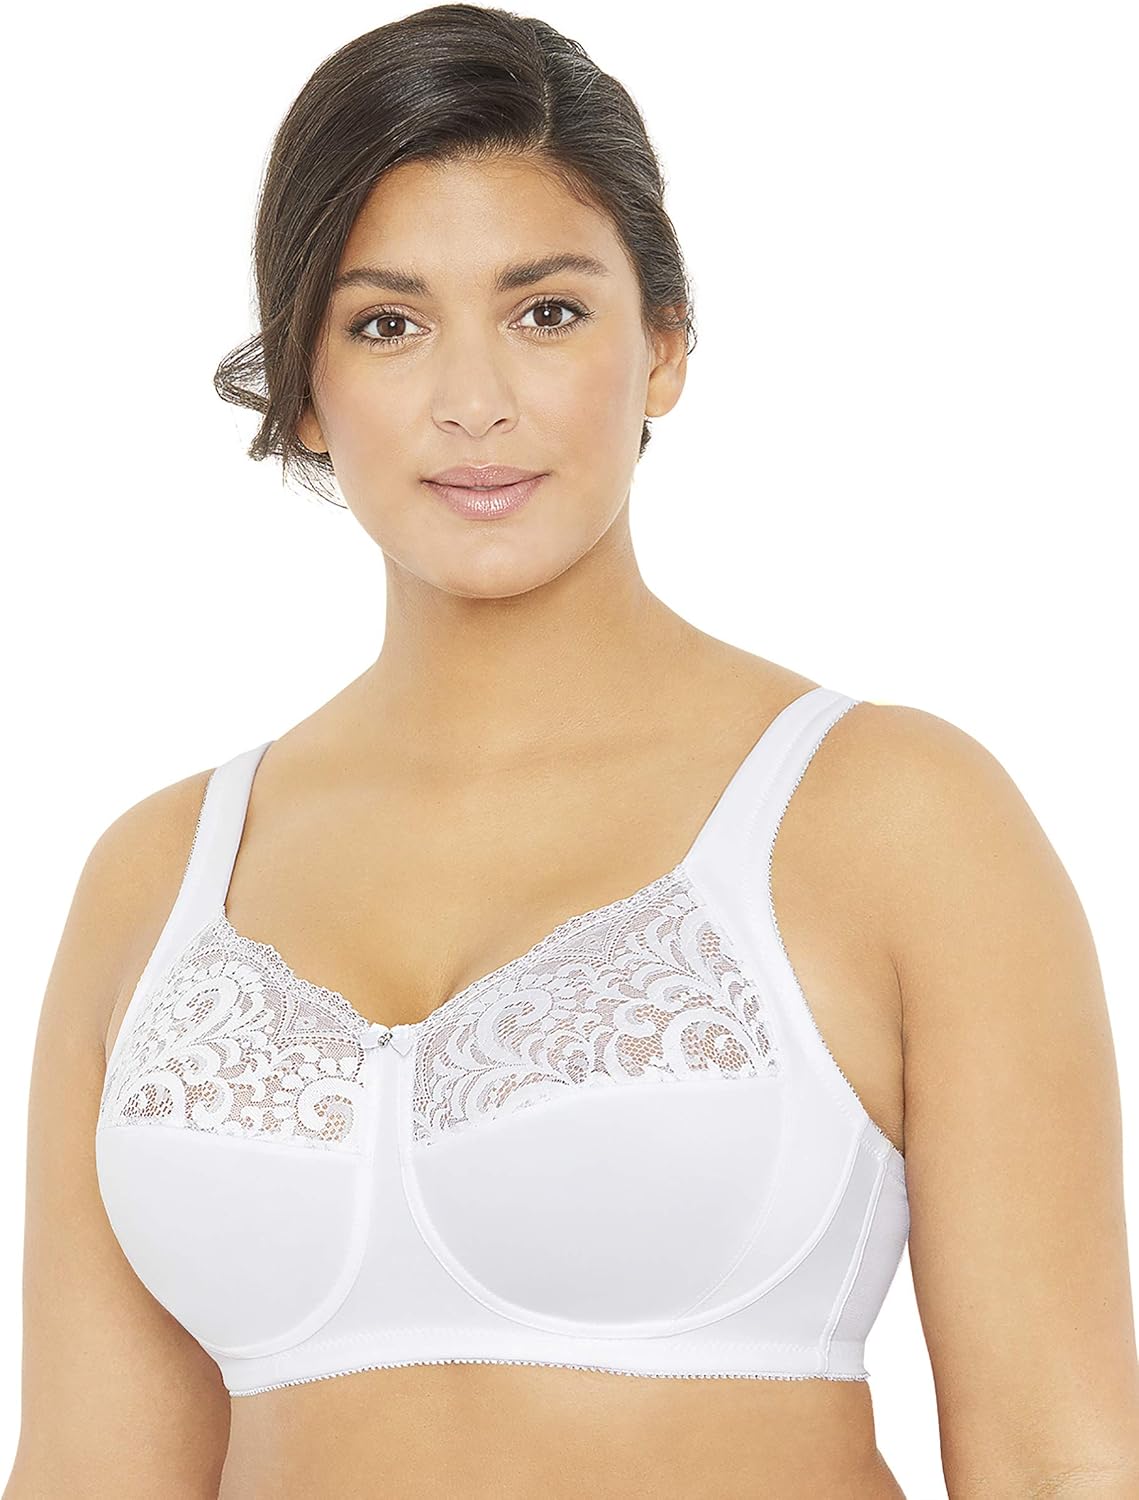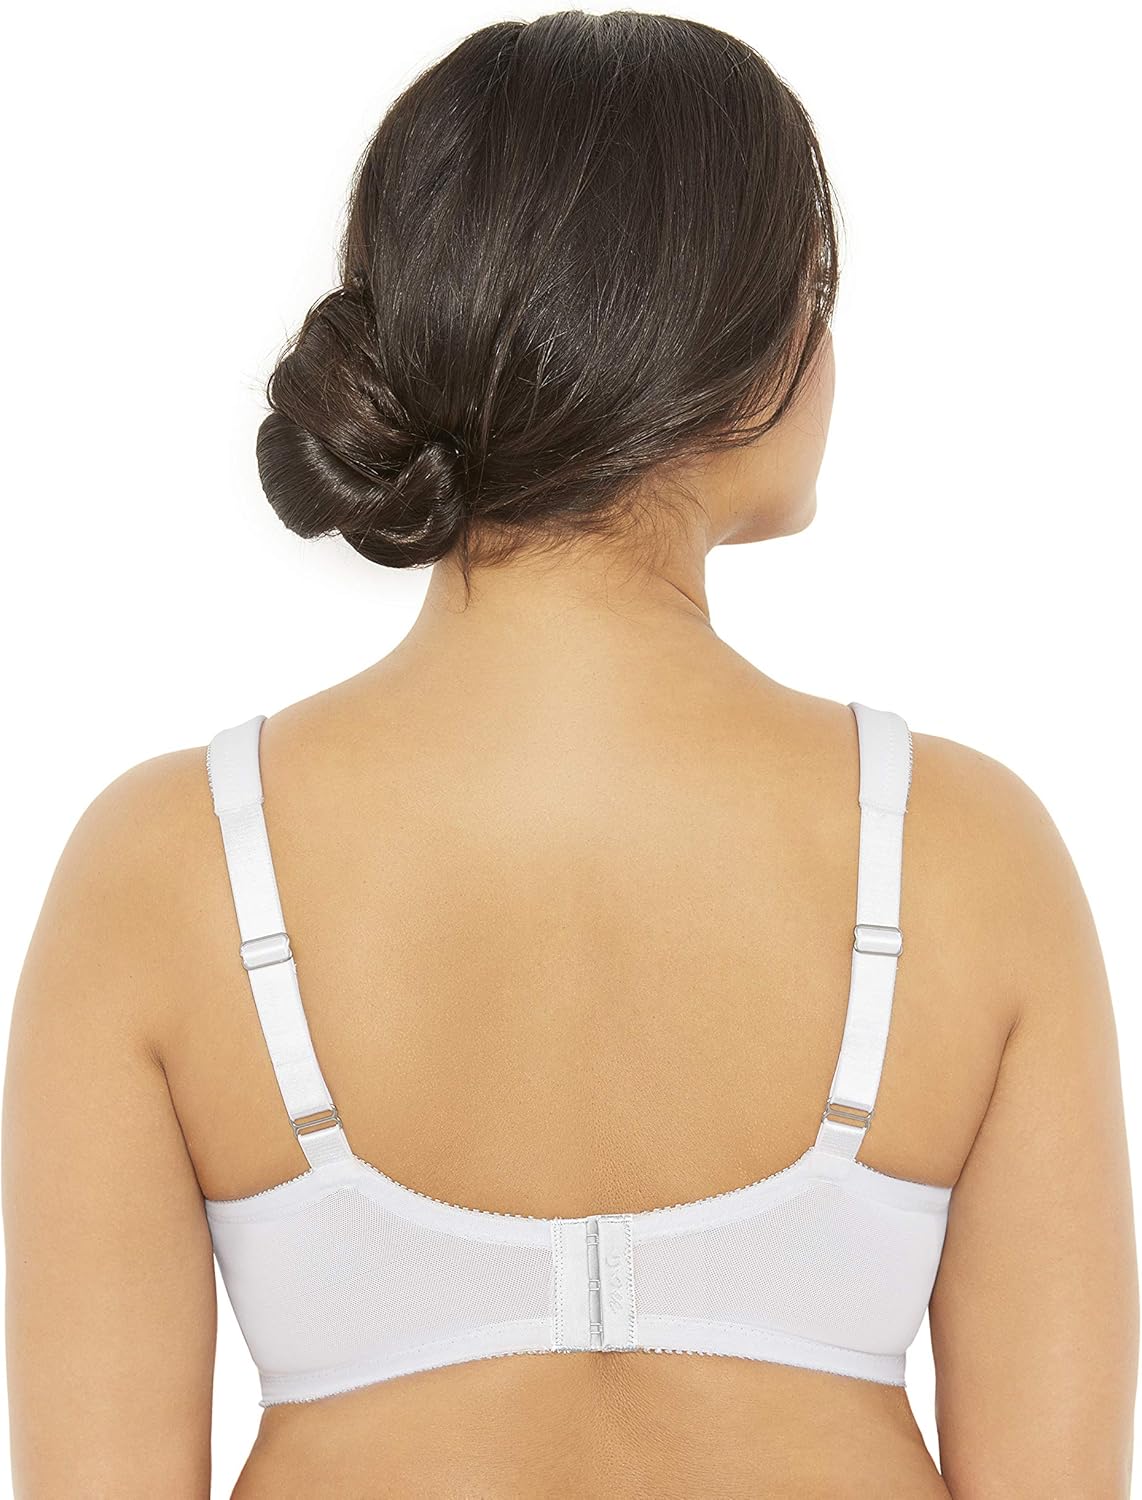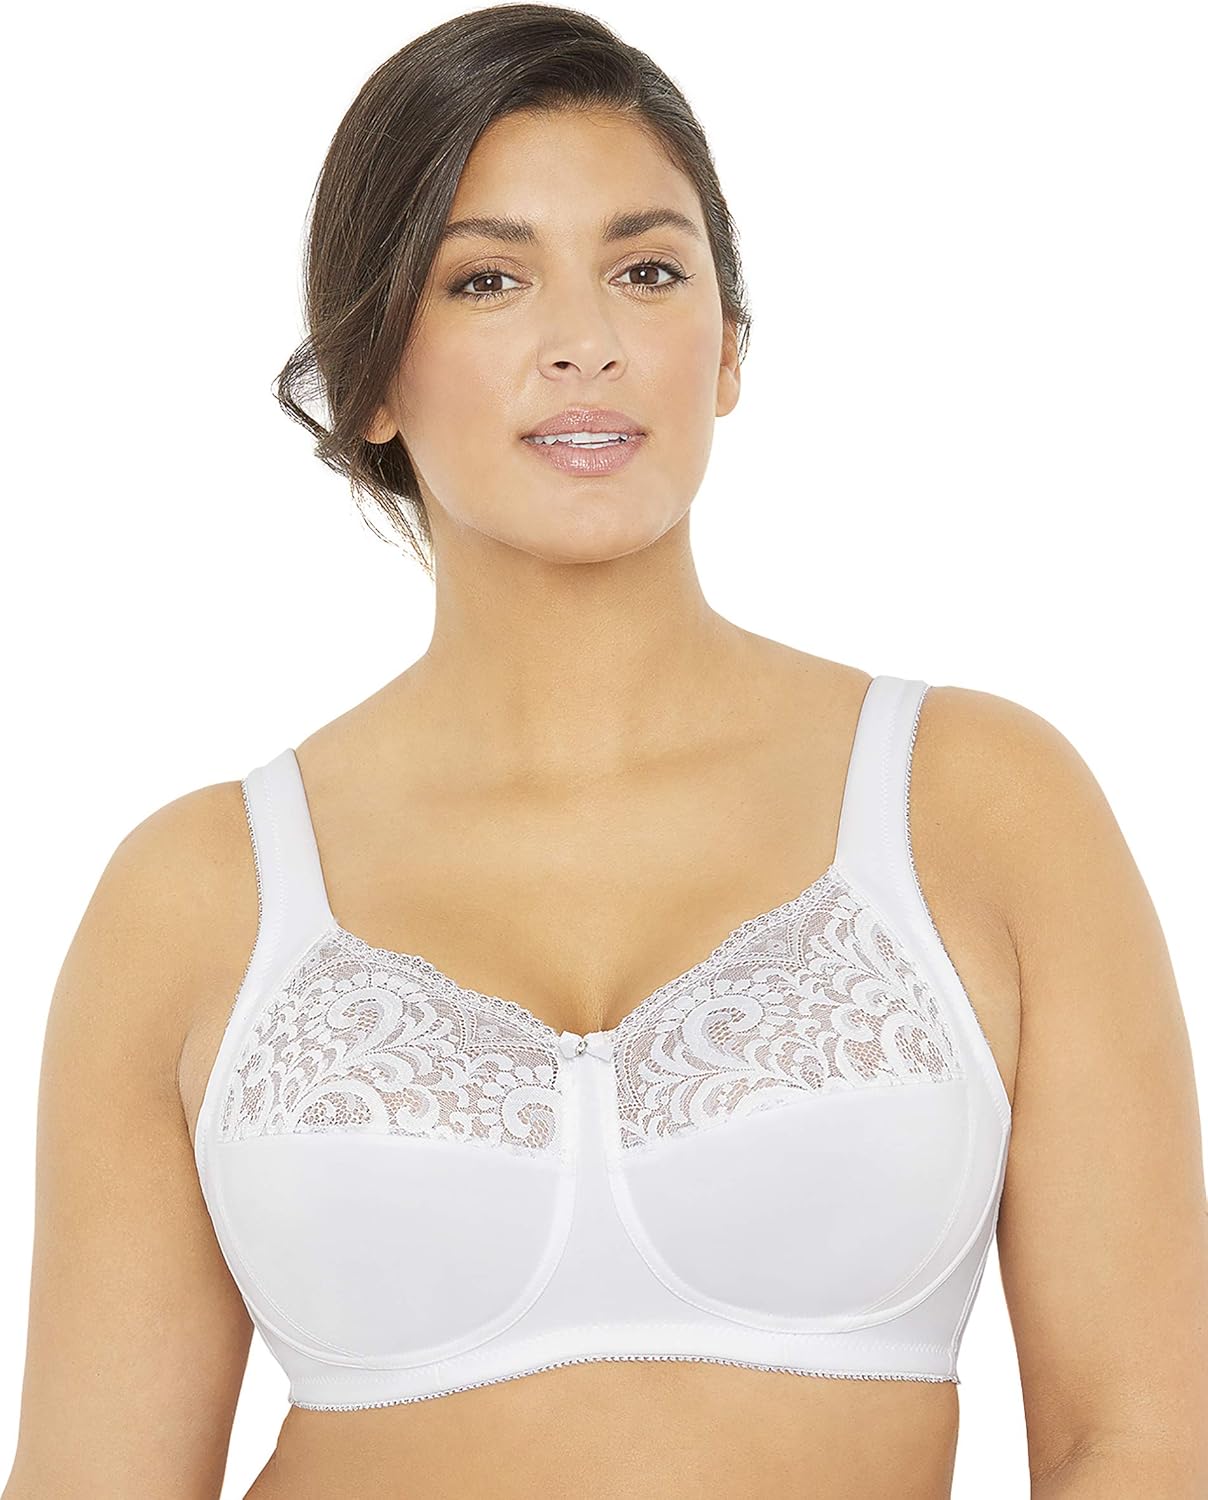
MxG - a Mae and Glamorise Collaboration - Women's Full Figure Plus Size Comfort Support Bra
Category: AMAZON FASHION
Our newest intimate line, MxG, is a collaboration between Mae and Glamorise. This full coverage support bra is designed to support and shape in sizes from 36B to 50J.
Features: 65% Nylon, 32% Polyester, 3% Elastane | Imported | Hook and Eye closure | Machine Wash | MxG: a collaboration of Mae and Glamorise. DESIGNED IN NEW YORK: Fit and designed in Glamorise's New York City studio. | The cups in this bra run large, we recommend you size down in the cup. | WIREFREE SUPPORT: Features a cotton lined shaper for extra support | ATTENTION TO DETAIL: Two-section cups contours curves for natural shape. Beautiful lace upper cups | MAXIMUM COMFORT: Wide cushioned straps ease pressure and relieve shoulder strain. Foam-padded hook & eye for extra comfort